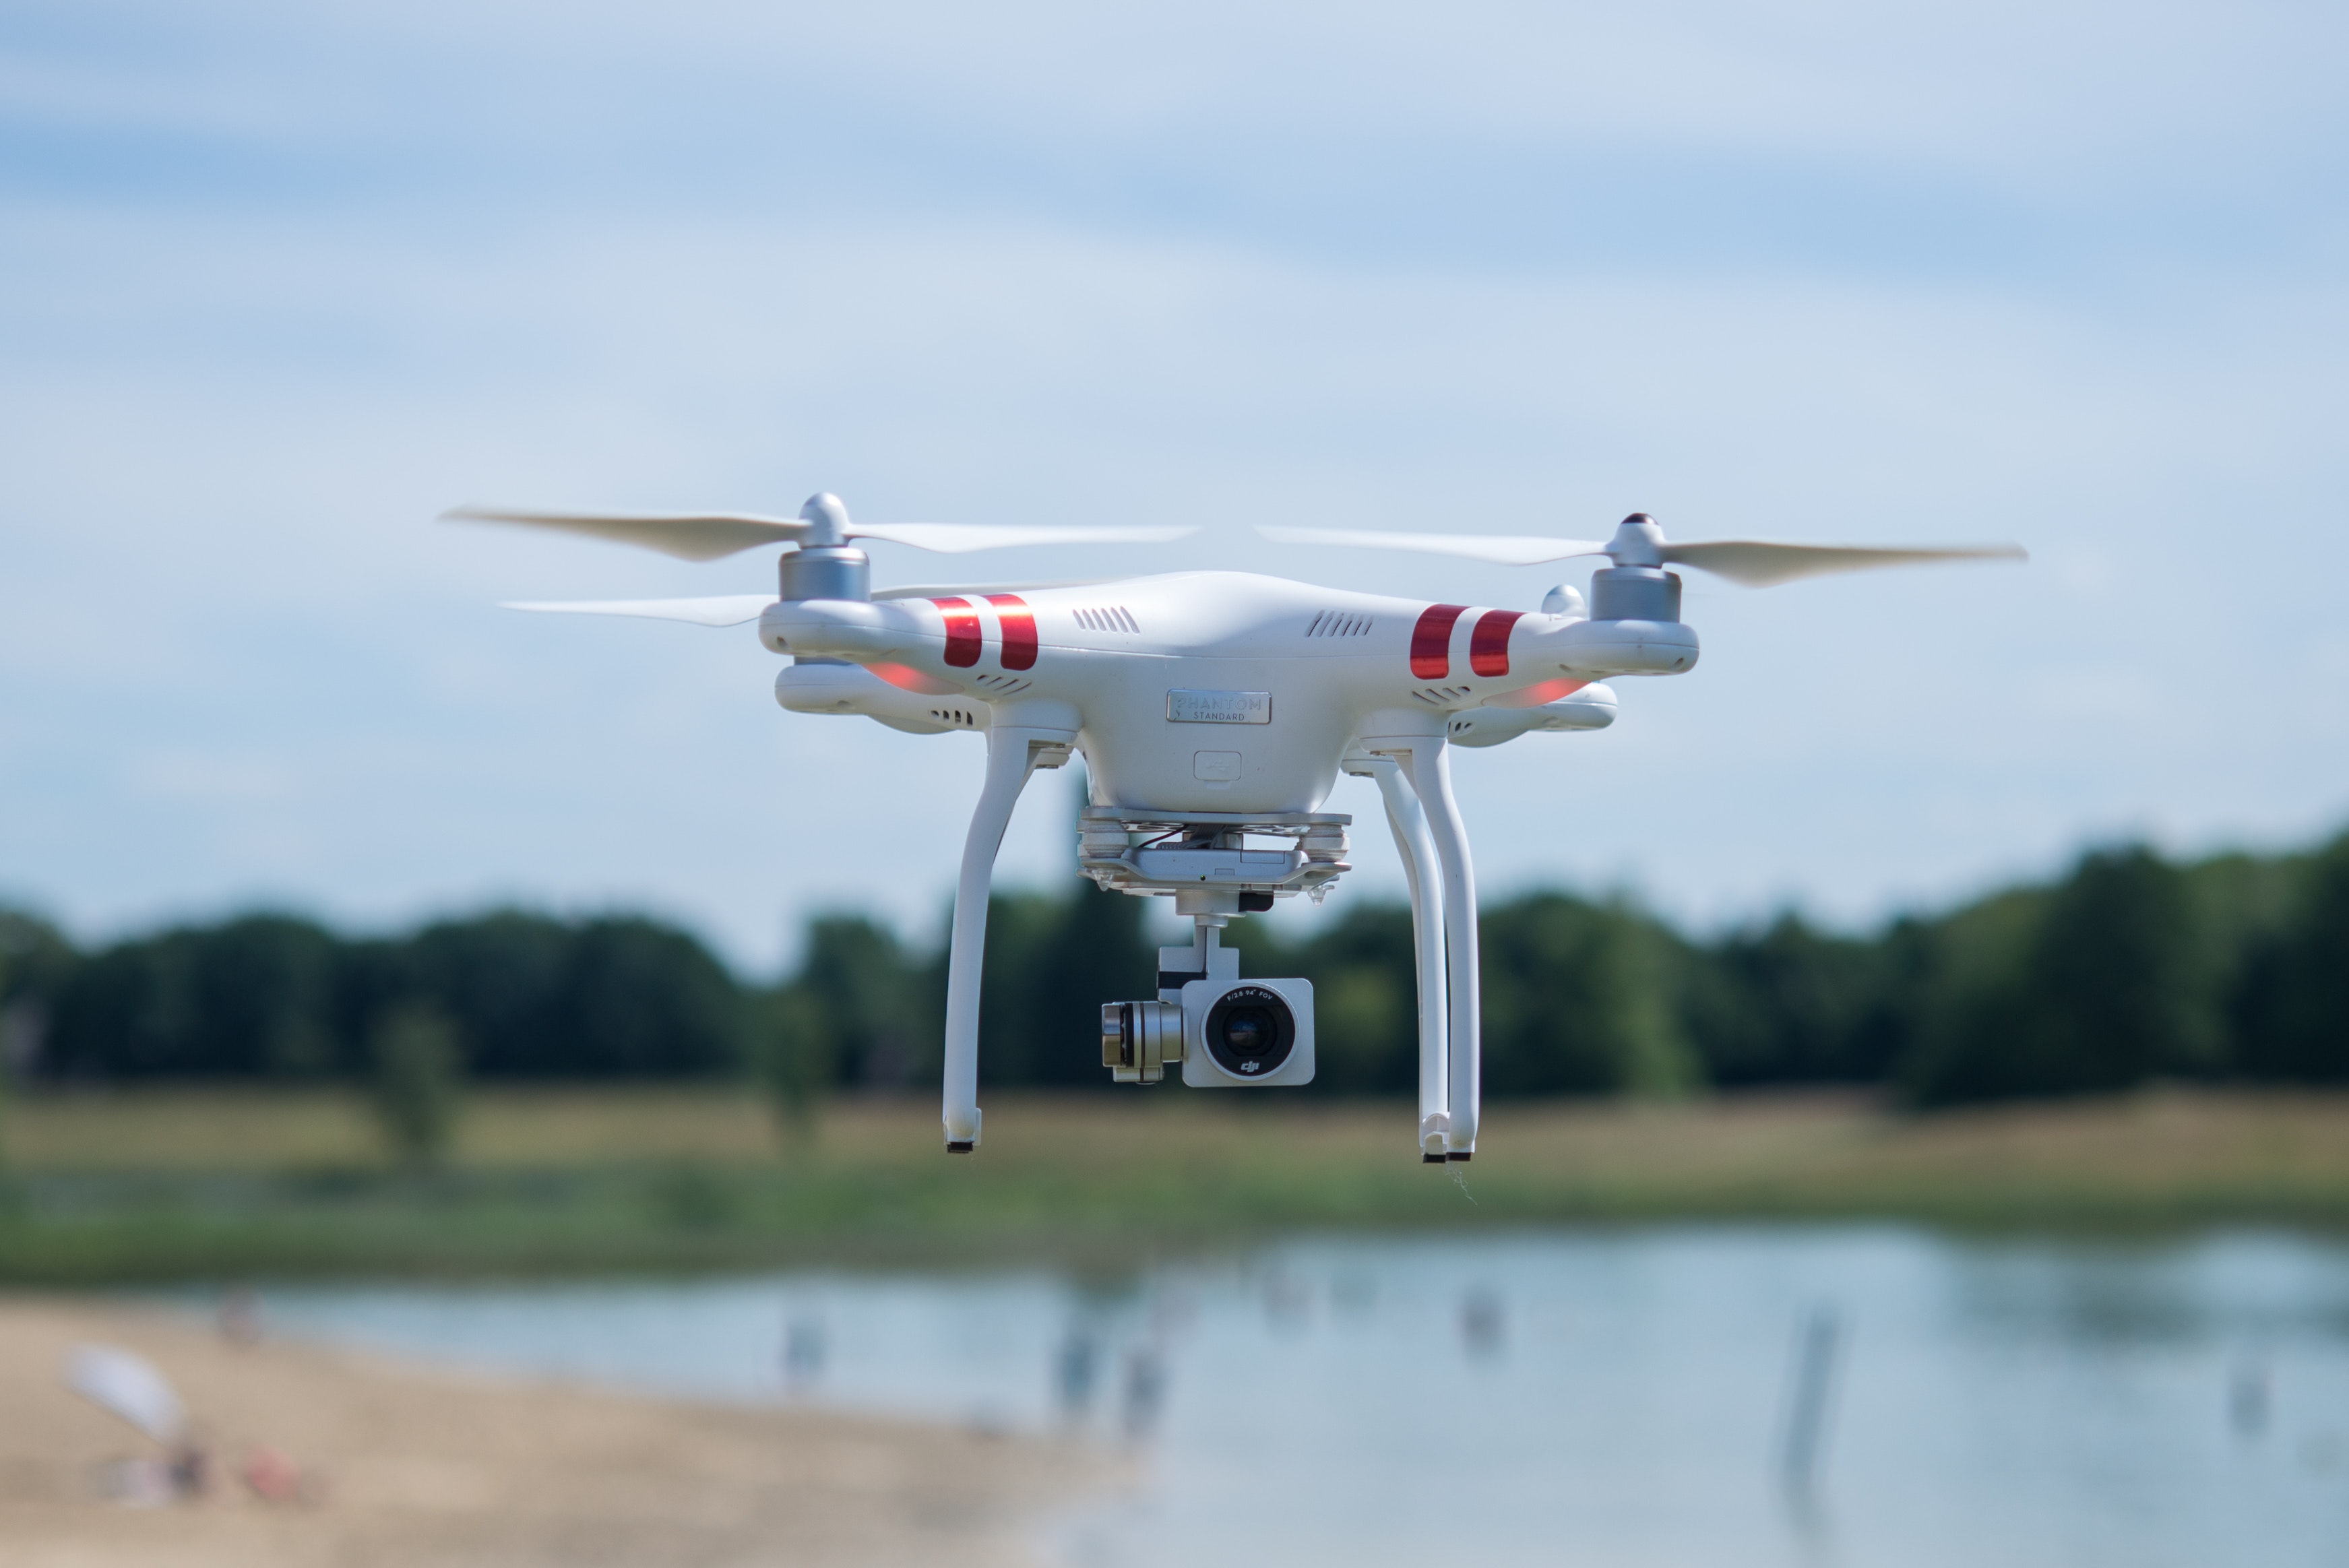
airplane, aircraft, vehicle, aviation, flight, takeoff, aerospace engineering, jet aircraft, ground attack aircraft, landing, military aircraft, aerospace manufacturer, air force, fighter aircraft, general aviation, Experimental aircraft, wing